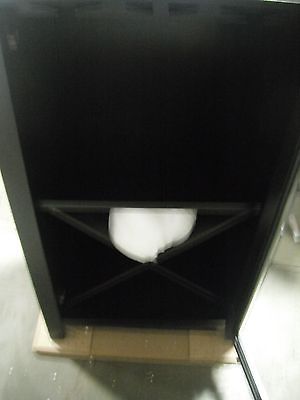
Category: cabinet